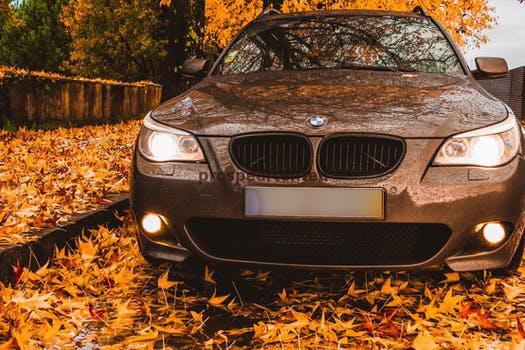
Label: Watermark